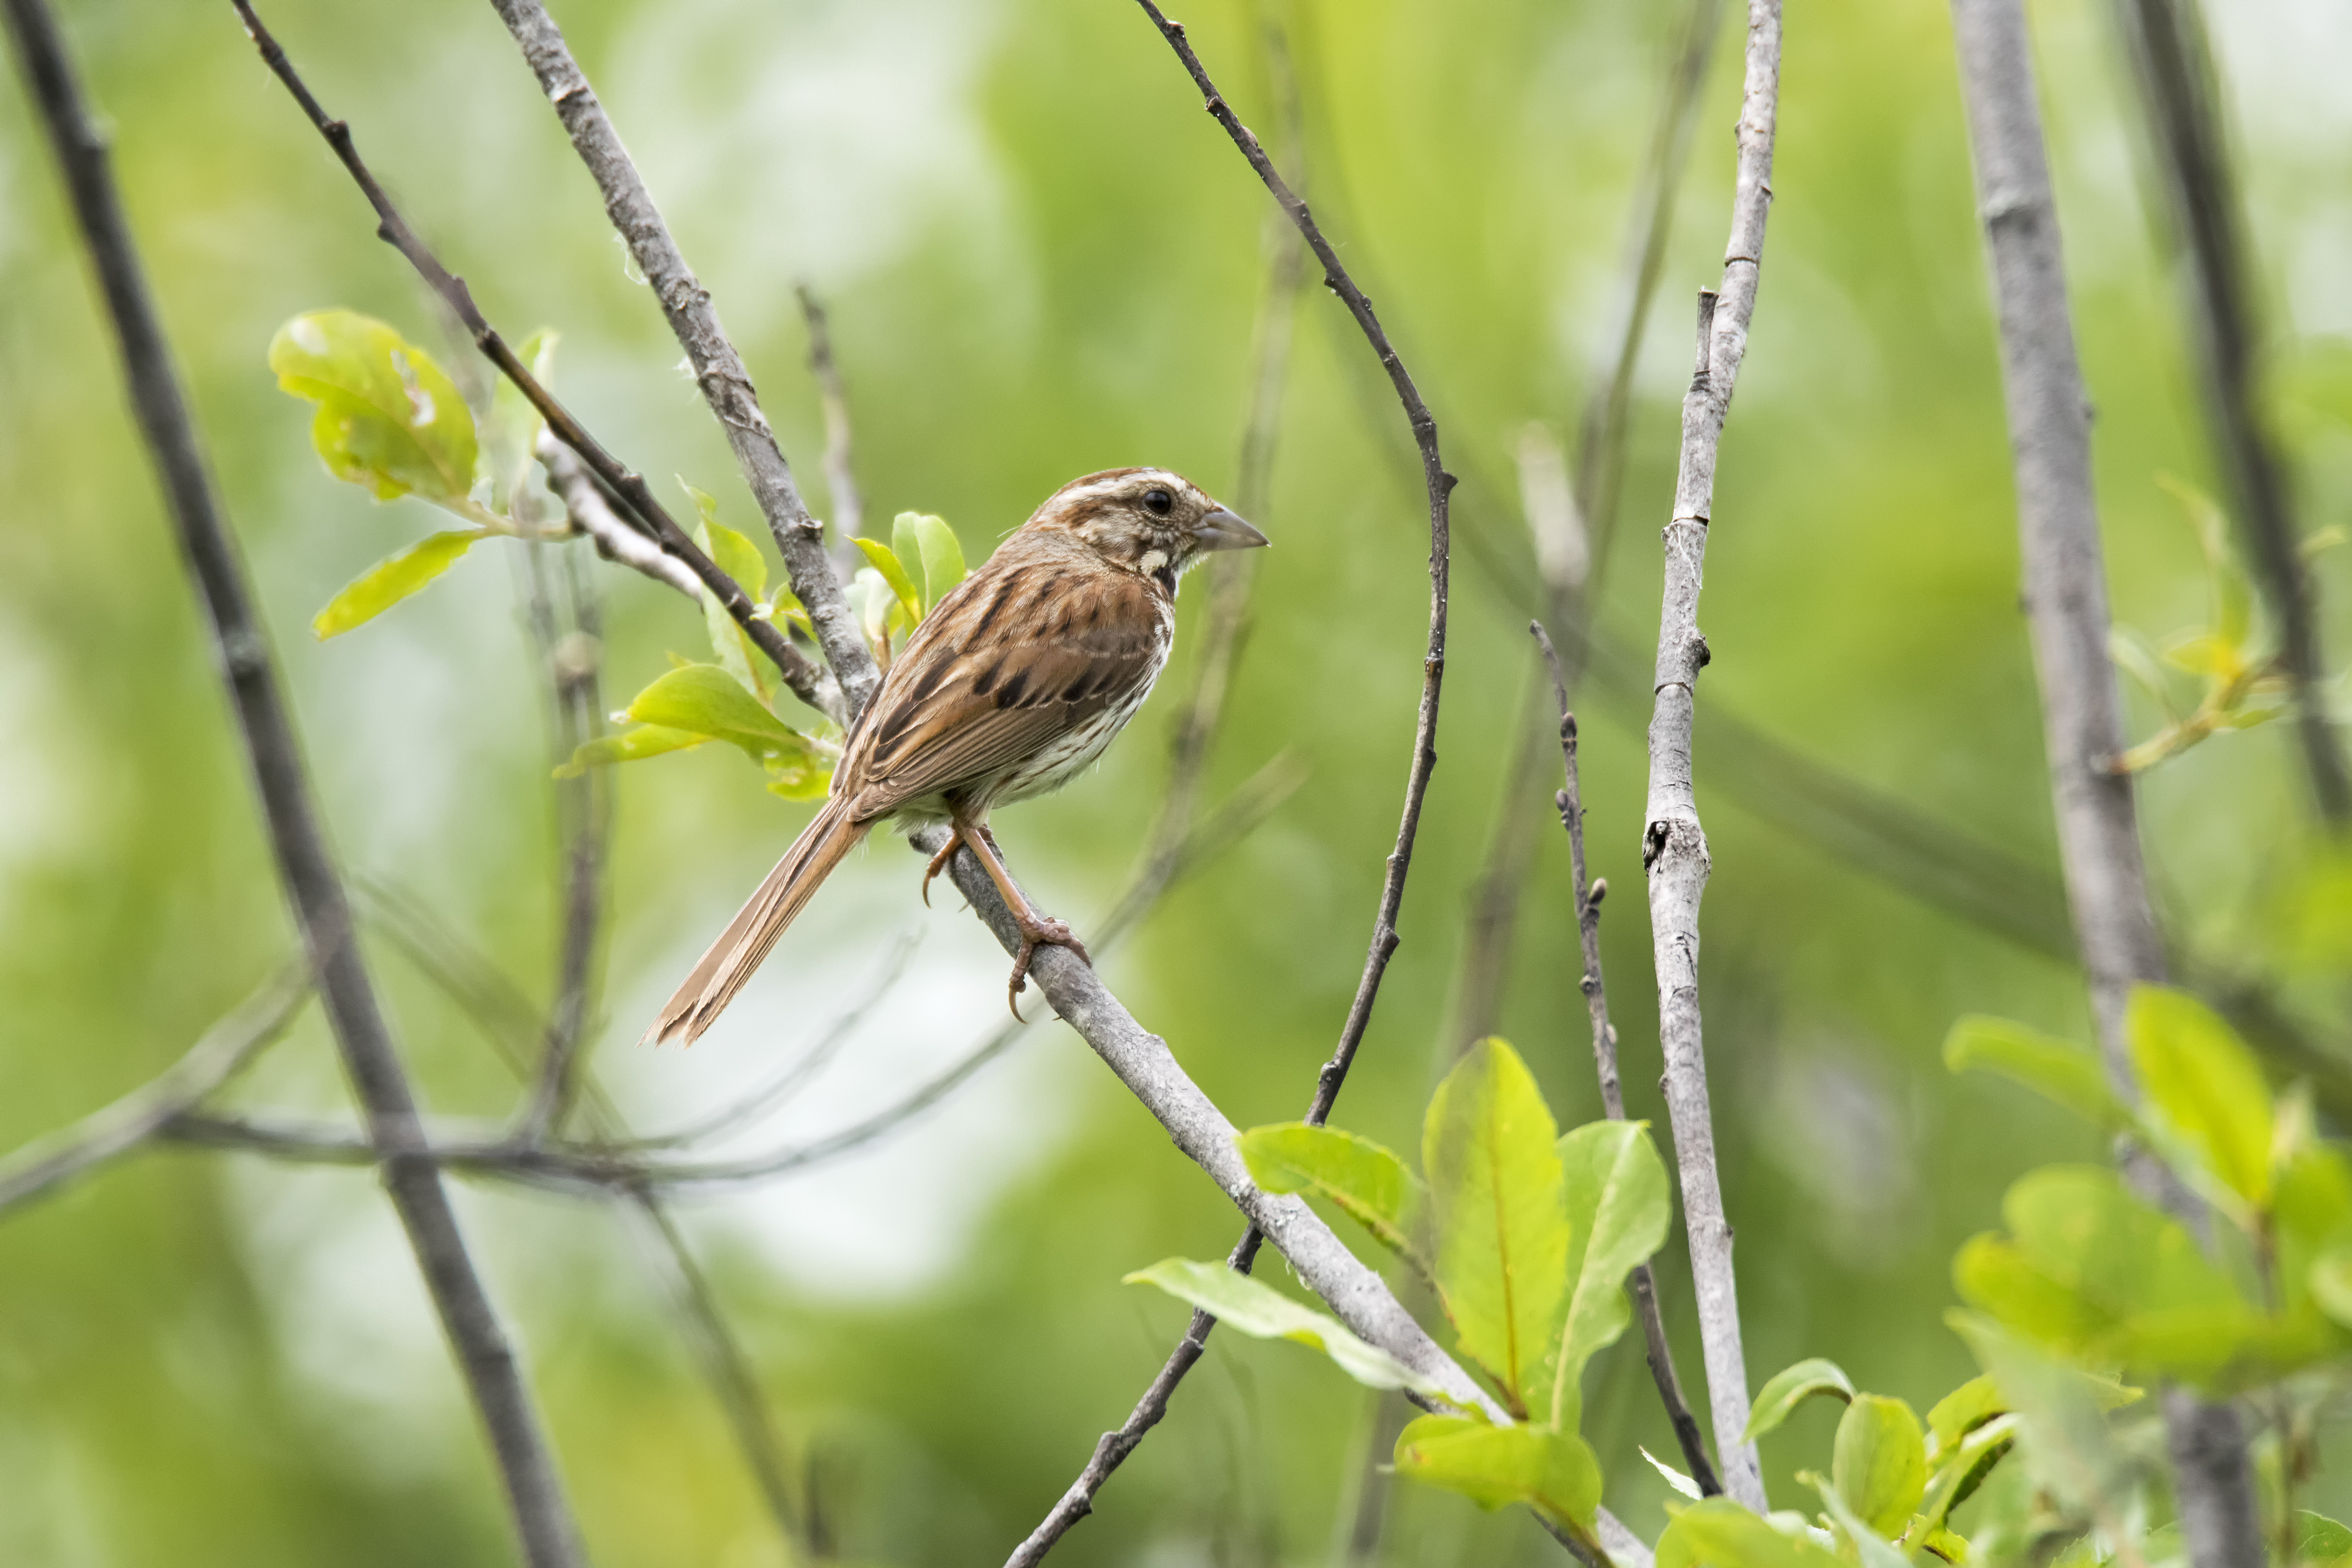
nature, branch, bird, flower, wildlife, green, beak, fauna, canada, vertebrate, sparrow, quebec, finch, song, sherbrooke, oiseau, bruant, chanteur, wren, old world flycatcher, perching bird